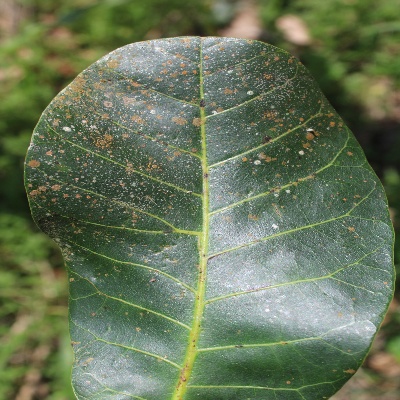
Crop: Cashew
Condition: red rust